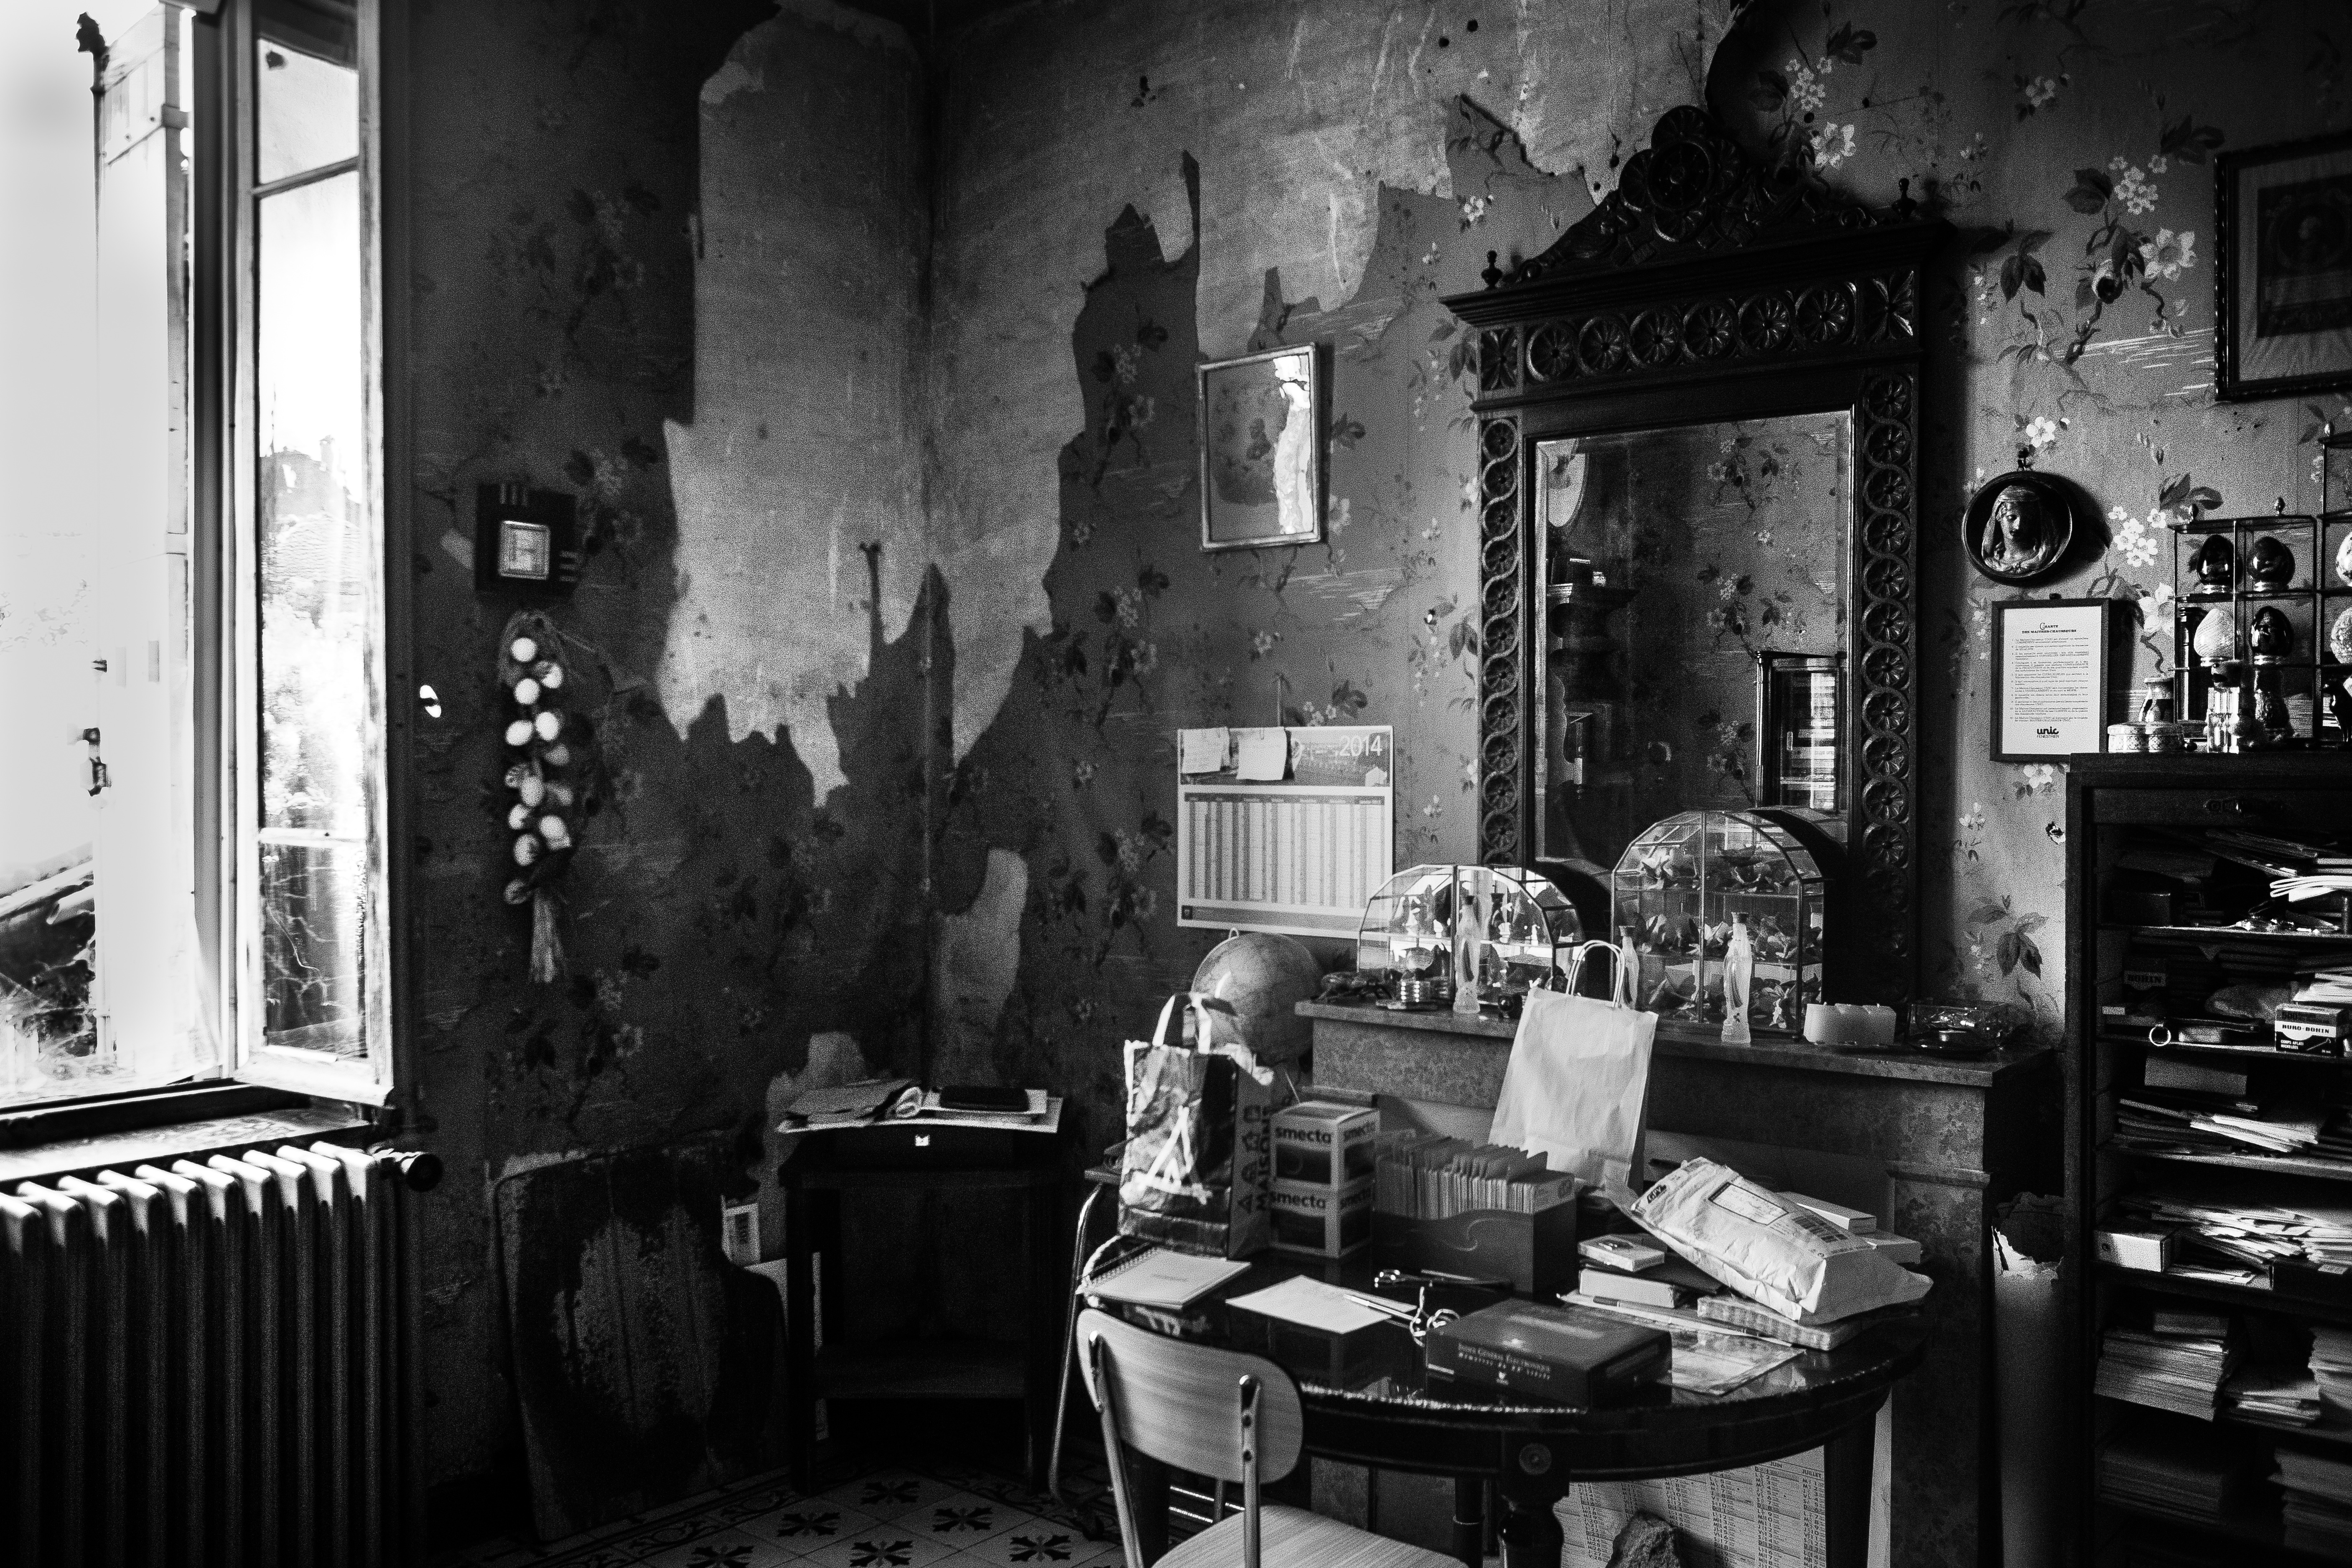
black and white, road, white, street, photography, black, monochrome, photograph, image, monochrome photography